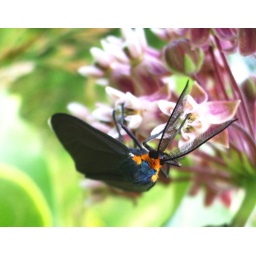
An incredibly crazy-looking moth nectars on milkweed near Matt's house